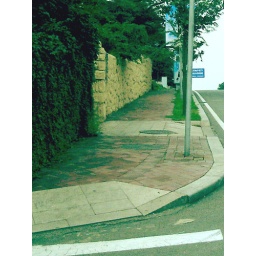
Small road beside the seashore. And the short wall, the green liana...